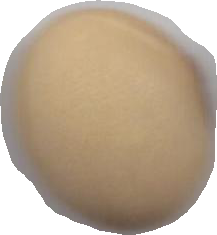
Variety: Anjasmoro